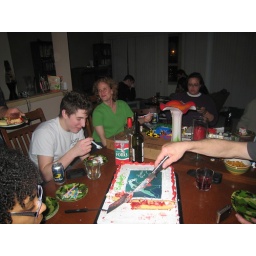
Conversing over bear cake